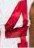
Number: 4